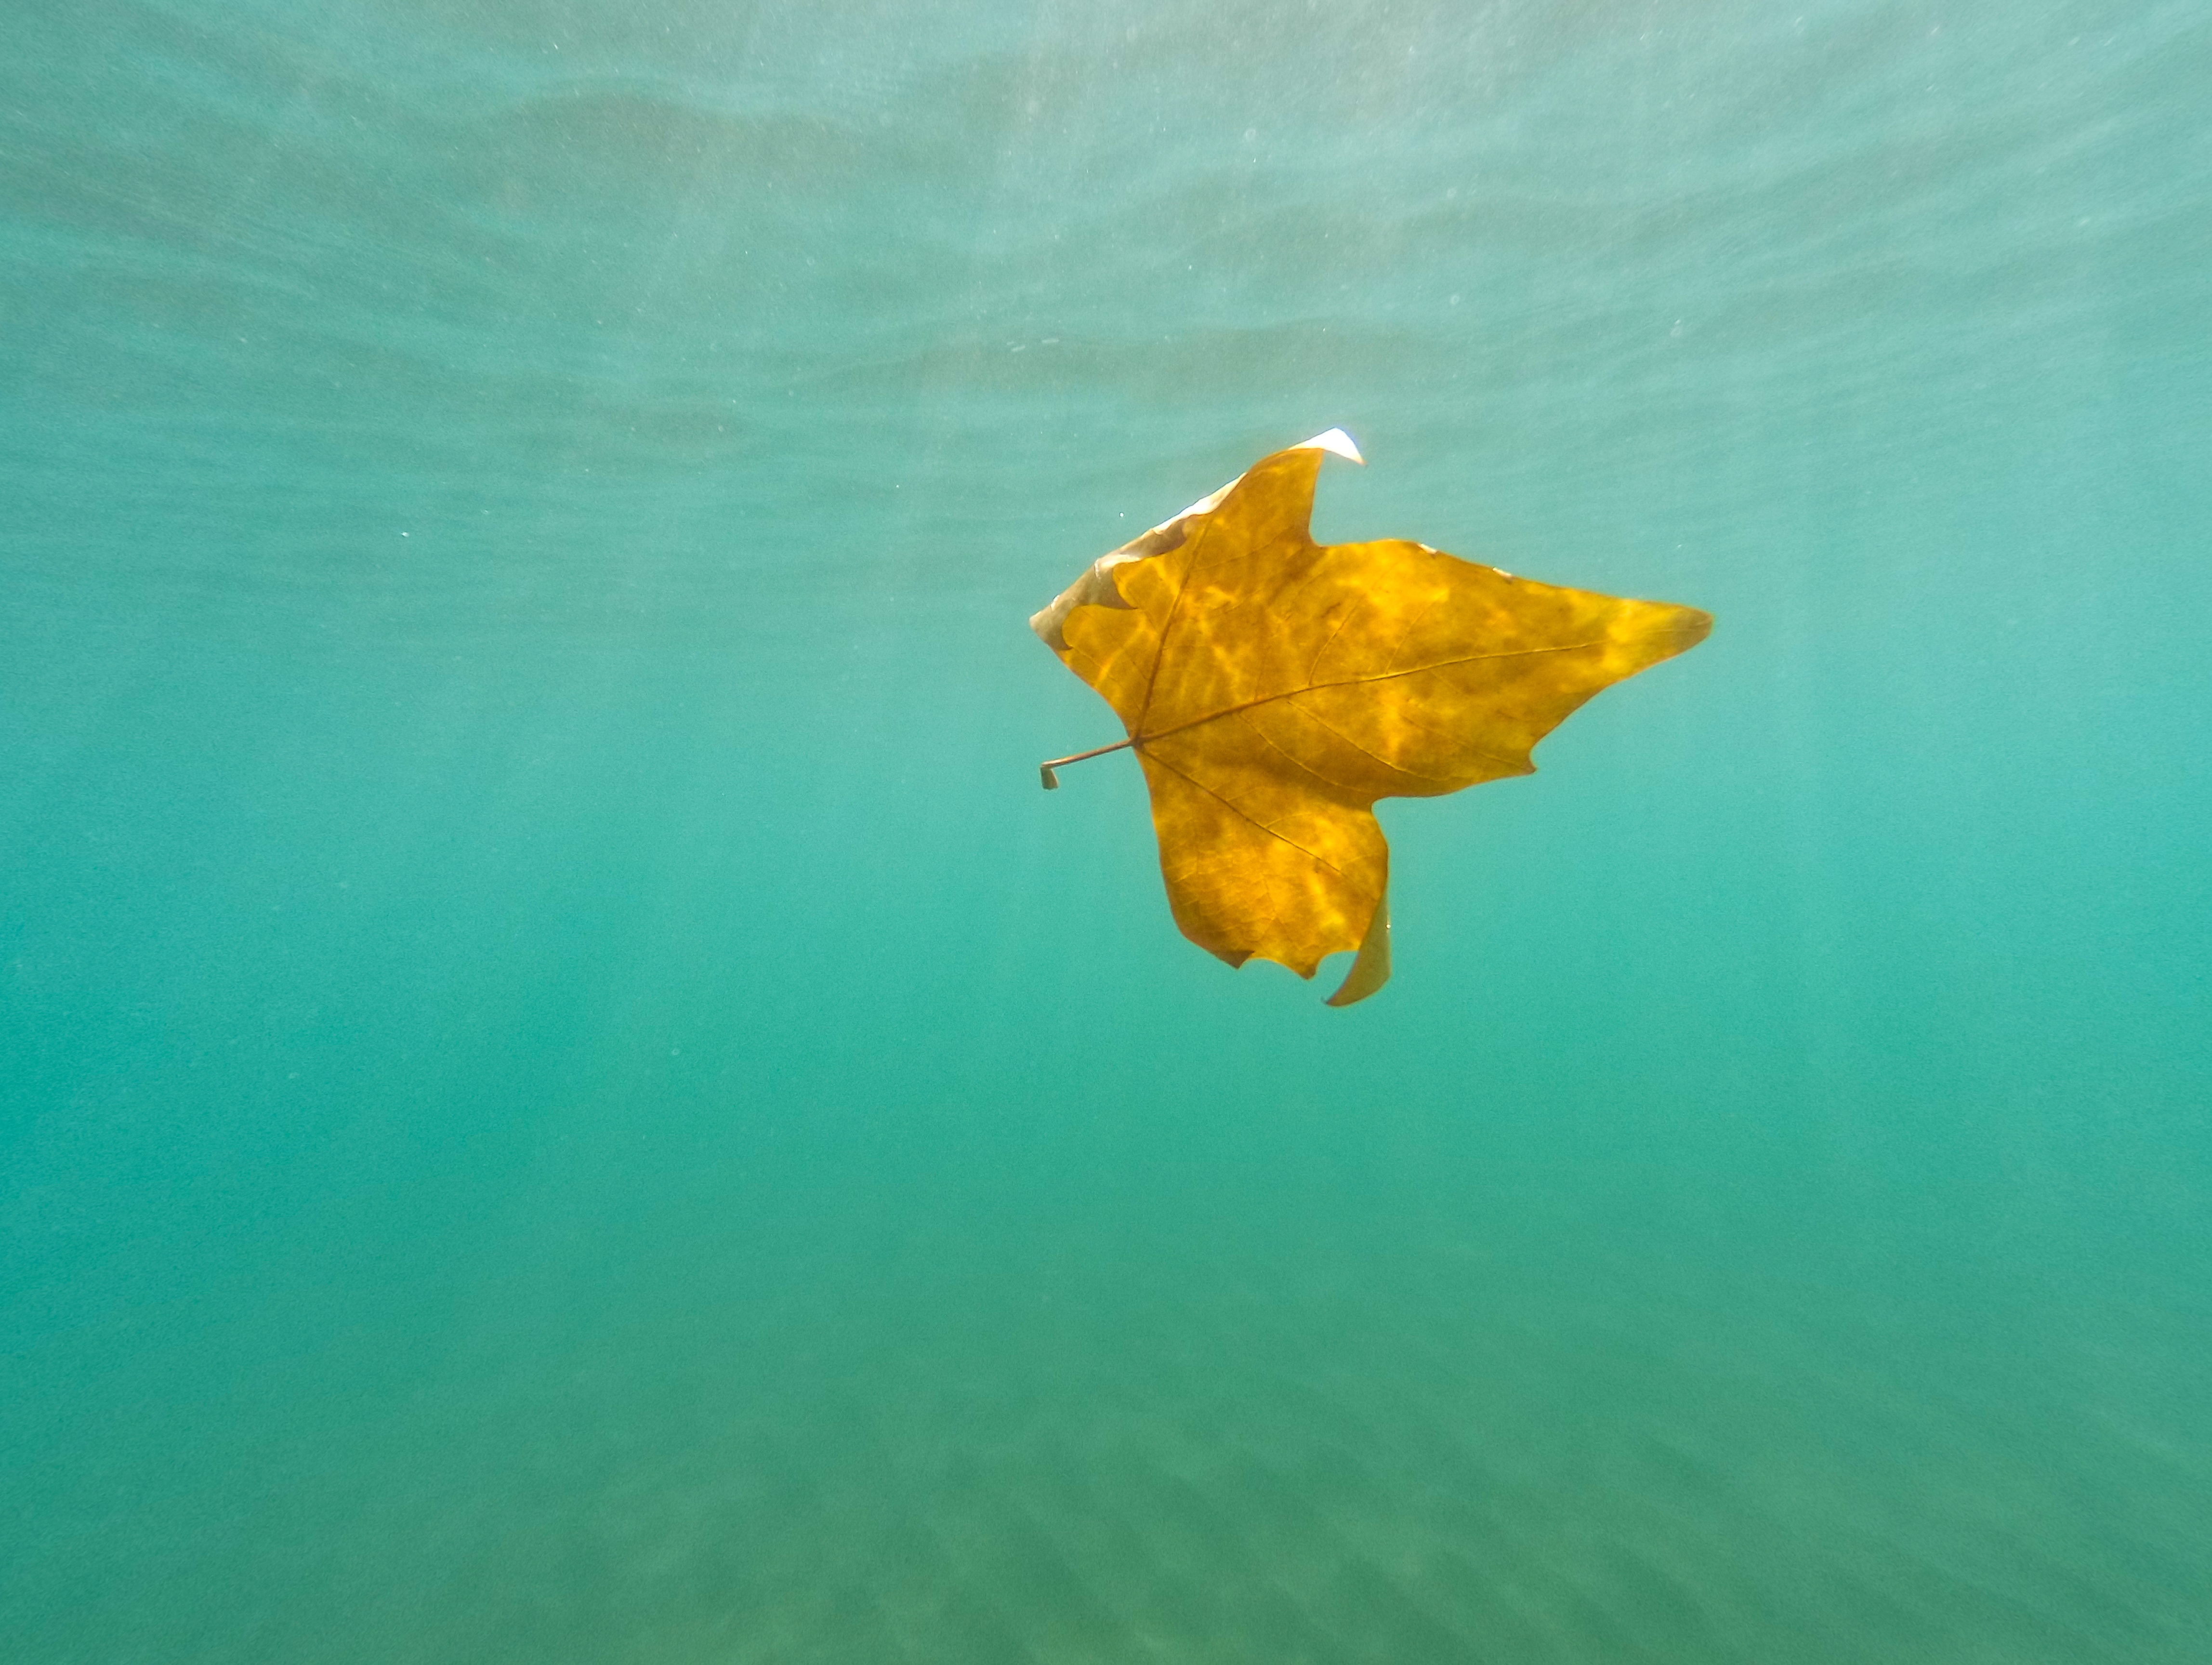
sea, water, leaf, underwater, biology, sea turtle, invertebrate, marine biology